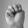
ASL letter: M